Institute of Health Technology, Rajshahi

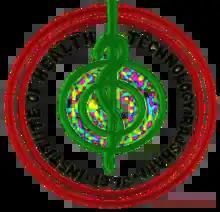
Institute of Health Technology, Rajshahi Logo

Institute of Health Technology, Rajshahi or I.H.T Rajshahi is one of the government medical institutes in Rajshahi, Bangladesh. In 1976, it started with only 75 students.